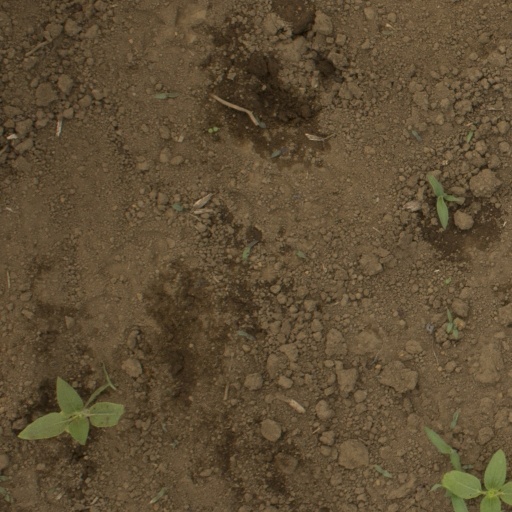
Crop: Jerusalem artichoke